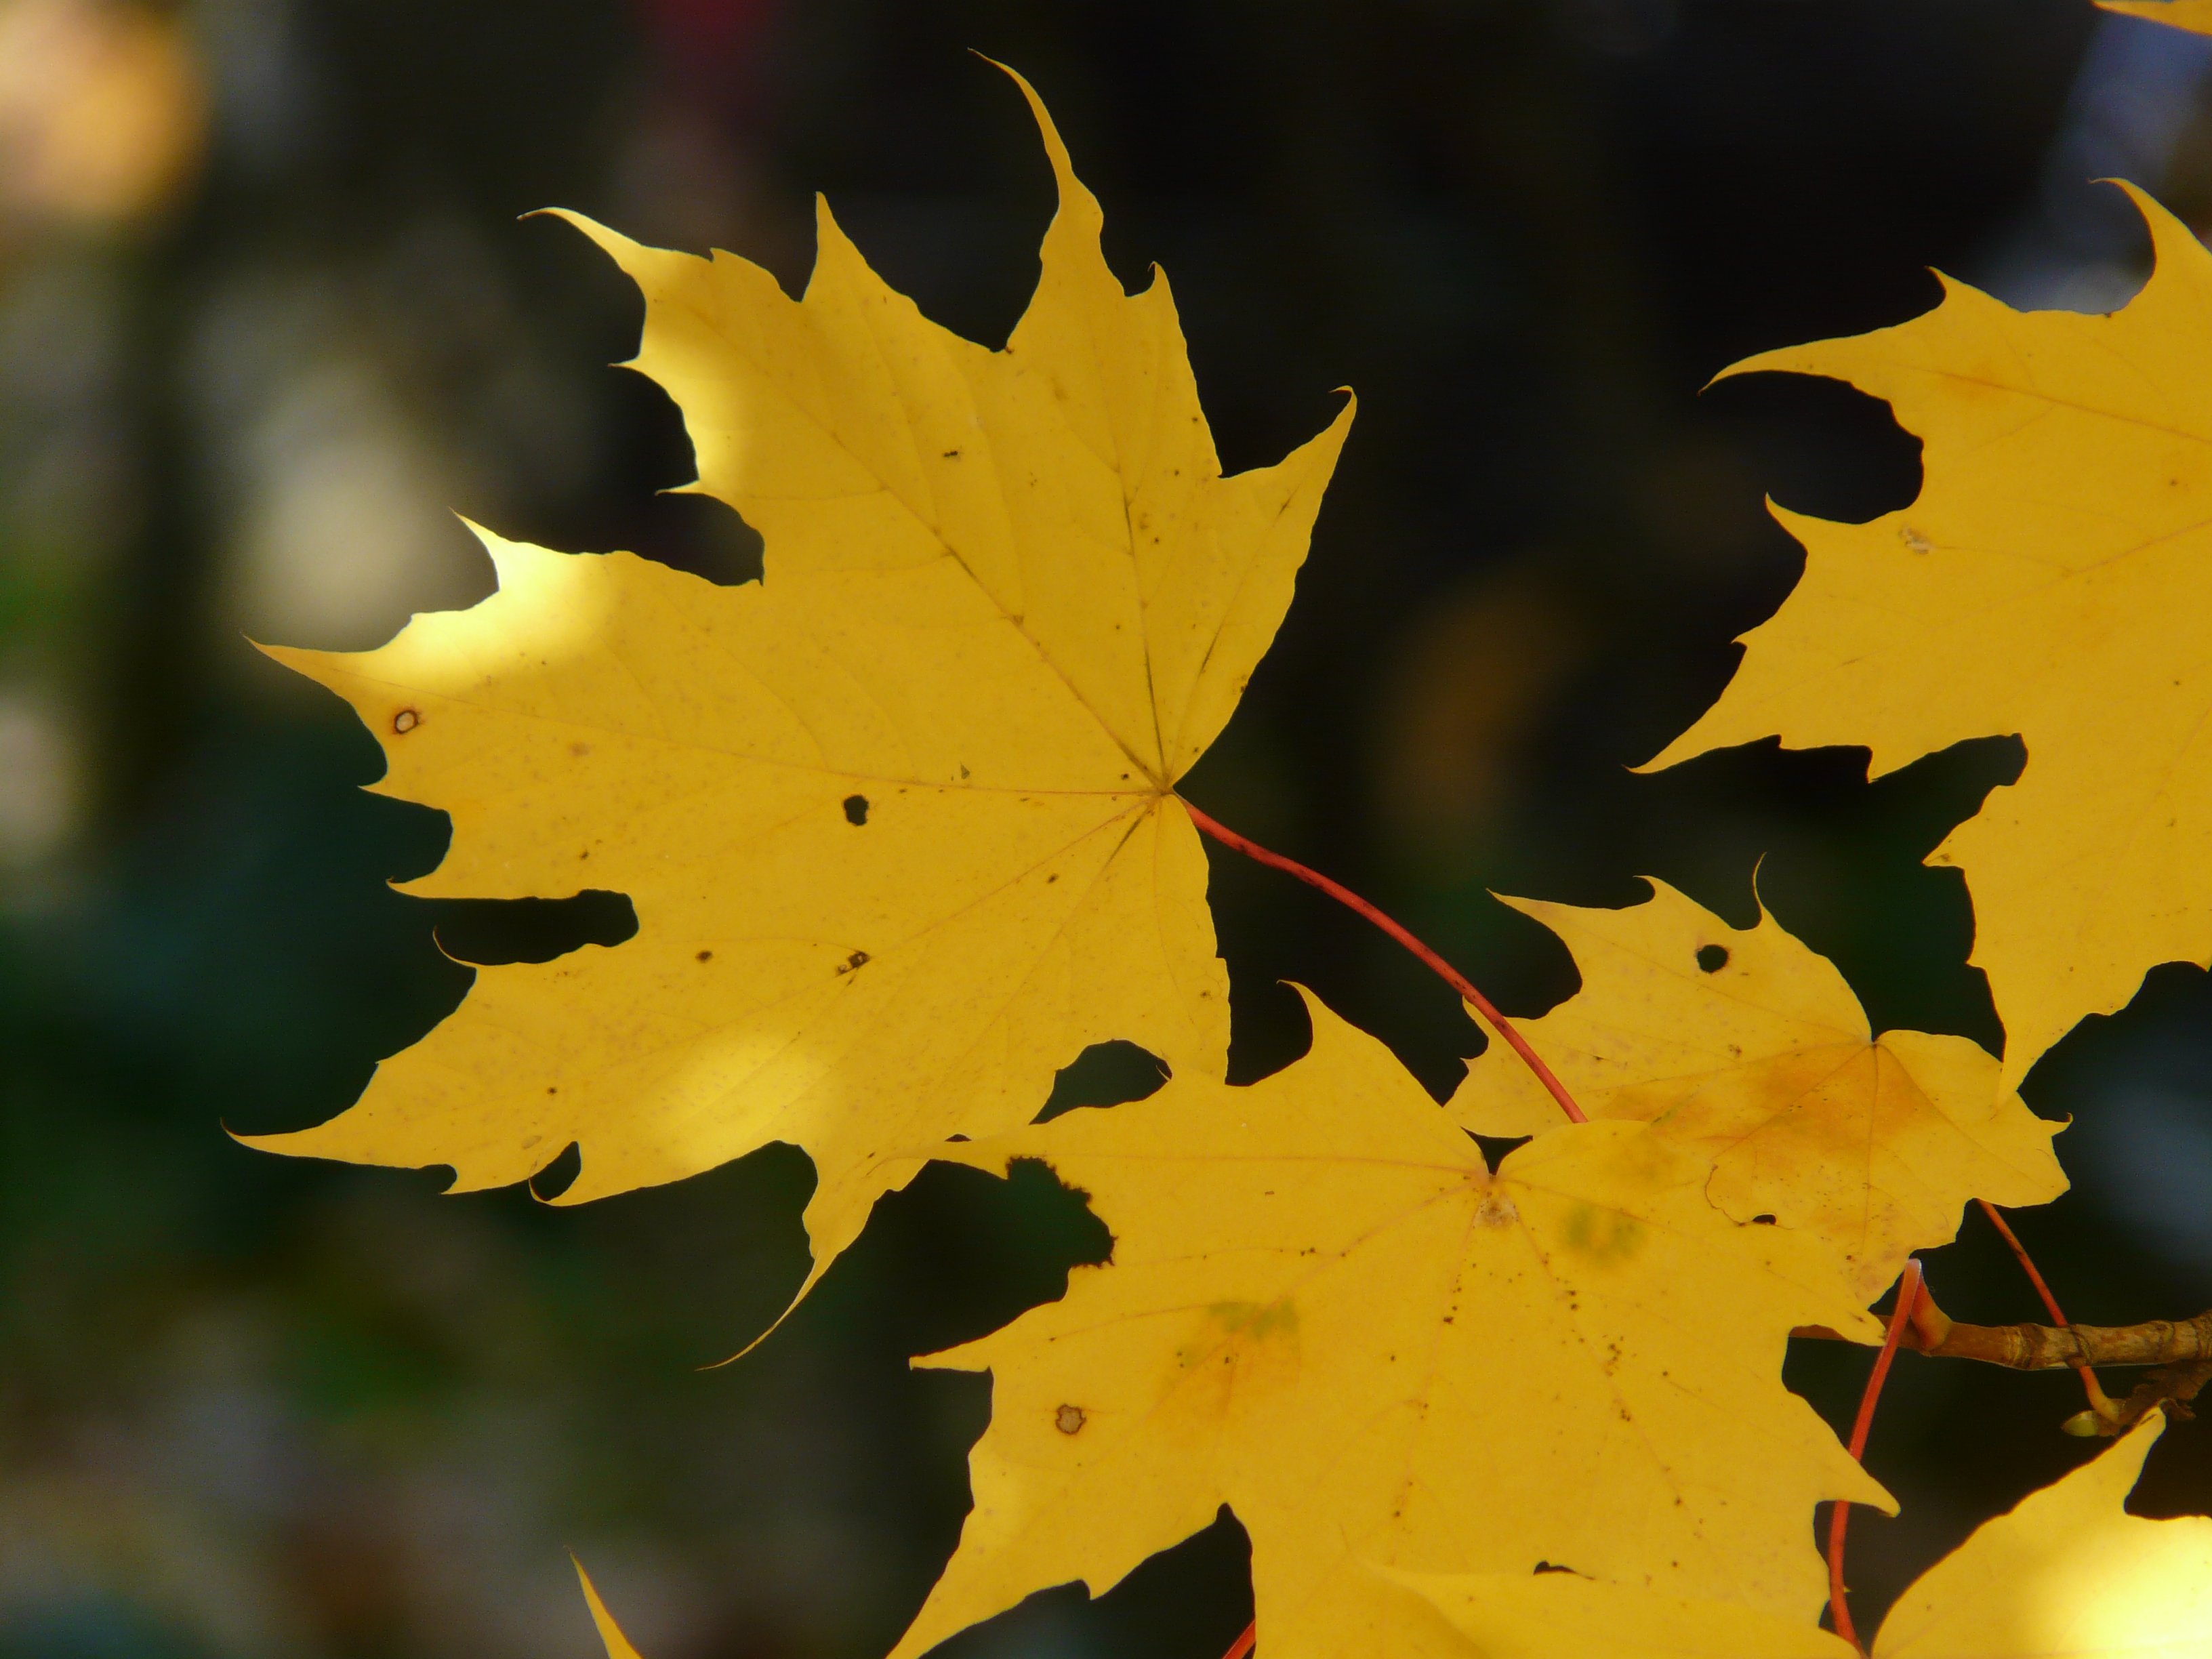
tree, branch, plant, sunlight, leaf, flower, color, autumn, colorful, yellow, season, maple, maple tree, maple leaf, leaves, back light, flowering plant, maidenhair tree, plant stem, woody plant, land plant